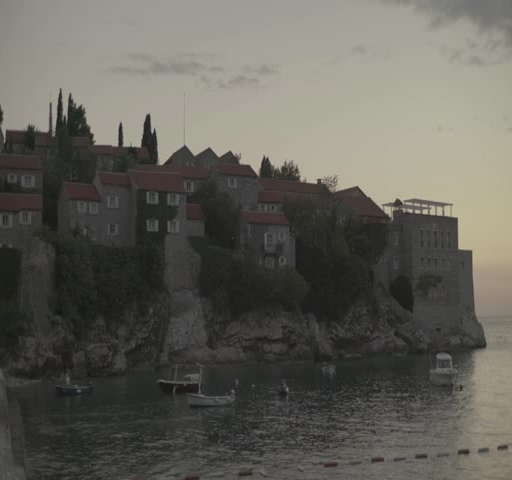
beautiful city by the sea .